Jim Thome

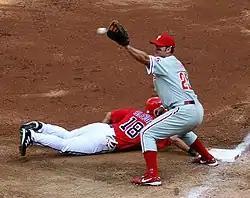
Thome with an outstretched glove about to catch a pickoff throw to first base; meanwhile, Terrmel Sledge dives back safely.

Thome hit 47 home runs in his first season with the Phillies, finishing one behind Mike Schmidt's single-season team record of 48 in 1980, and tied with Alex Rodriguez for the MLB lead in 2003. On June 14, 2004, at Citizens Bank Park, Thome hit his 400th career home run, surpassing Al Kaline for 37th on the all-time home run list. He ended the 2004 season batting .274 with 42 home runs and 105 RBIs in 143 games. In 2004, Thome won the Lou Gehrig Memorial Award, which is given to players who best exemplify Gehrig's character and integrity both on and off the field.